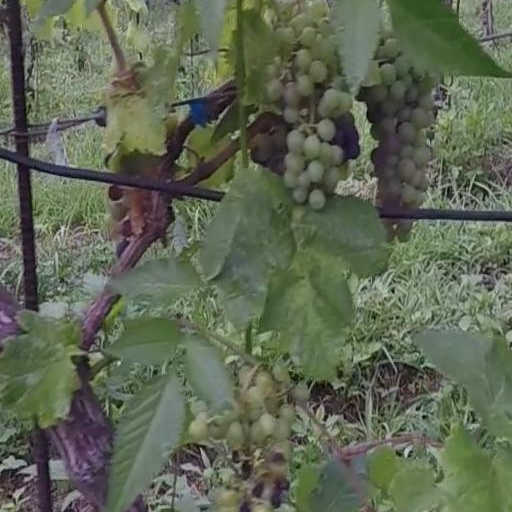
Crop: grape